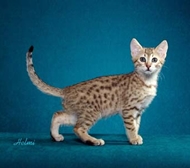
Animal: cat
Breed: egyptian_mau